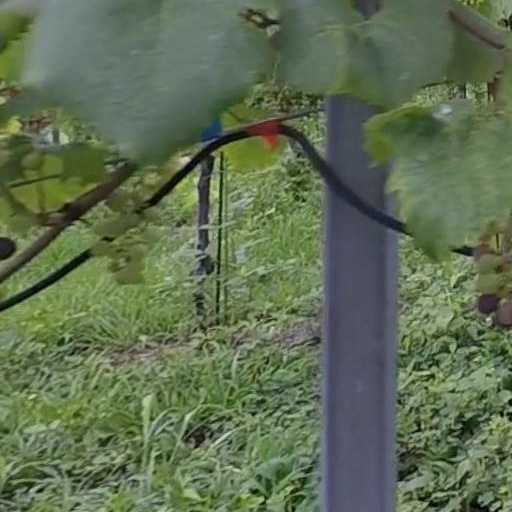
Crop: grape